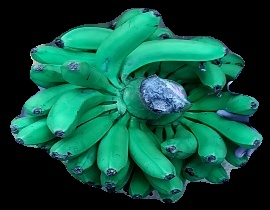
Variety: pachbale
Grade: grade1